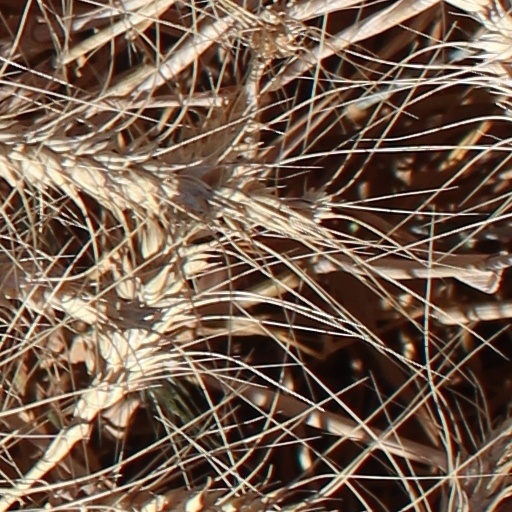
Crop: wheat